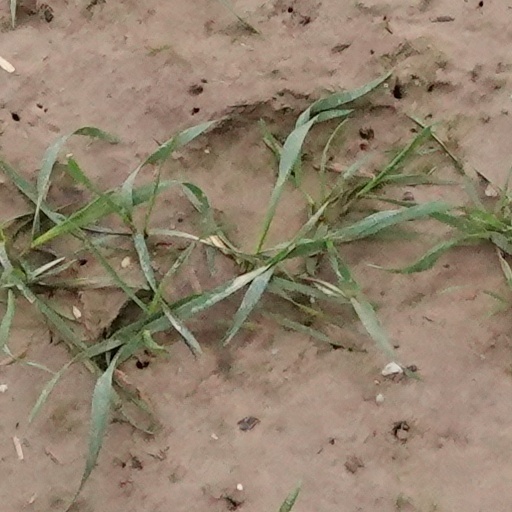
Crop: wheat